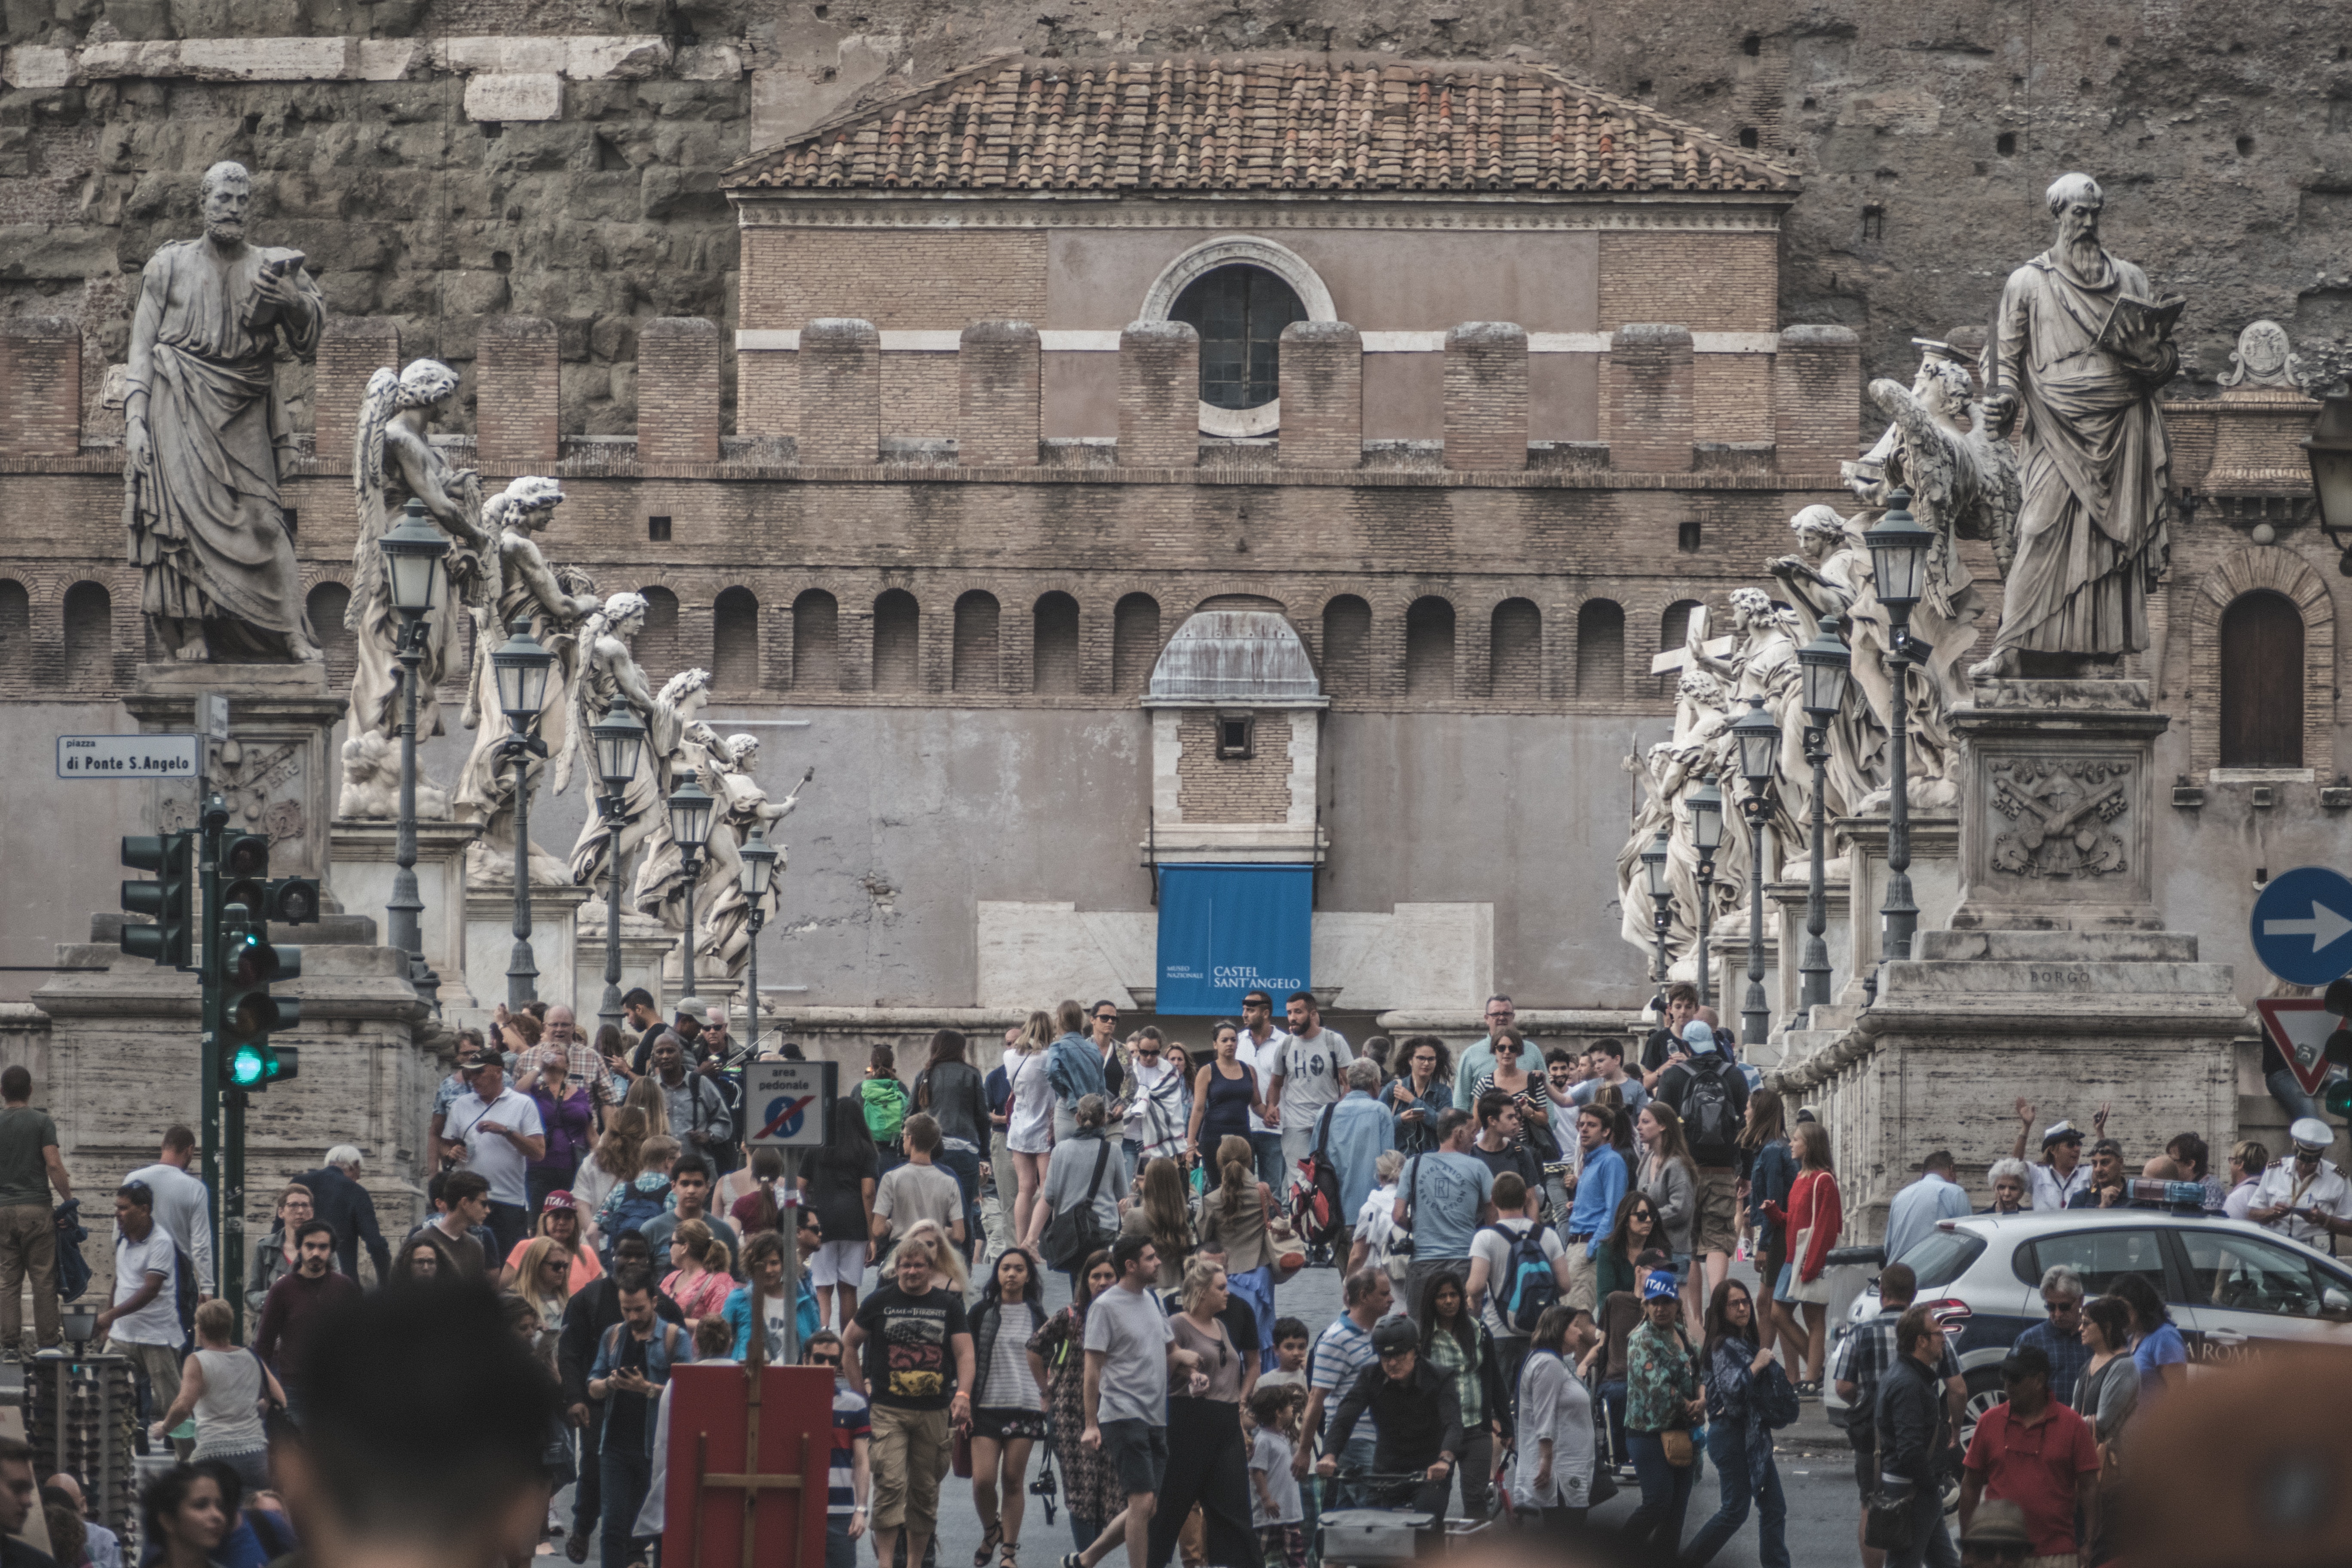
people, crowd, architecture, tourism, building, city, arch, town square, temple, facade, ancient rome